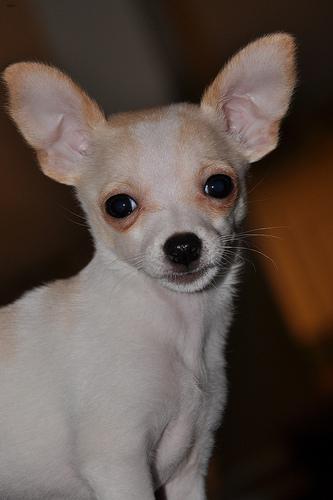
Breed: chihuahua